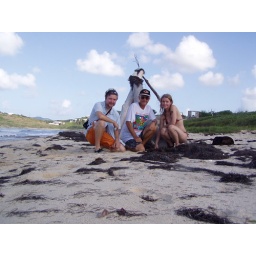
My folks are selling their house in the U.S.V.I. Its on the market right now.